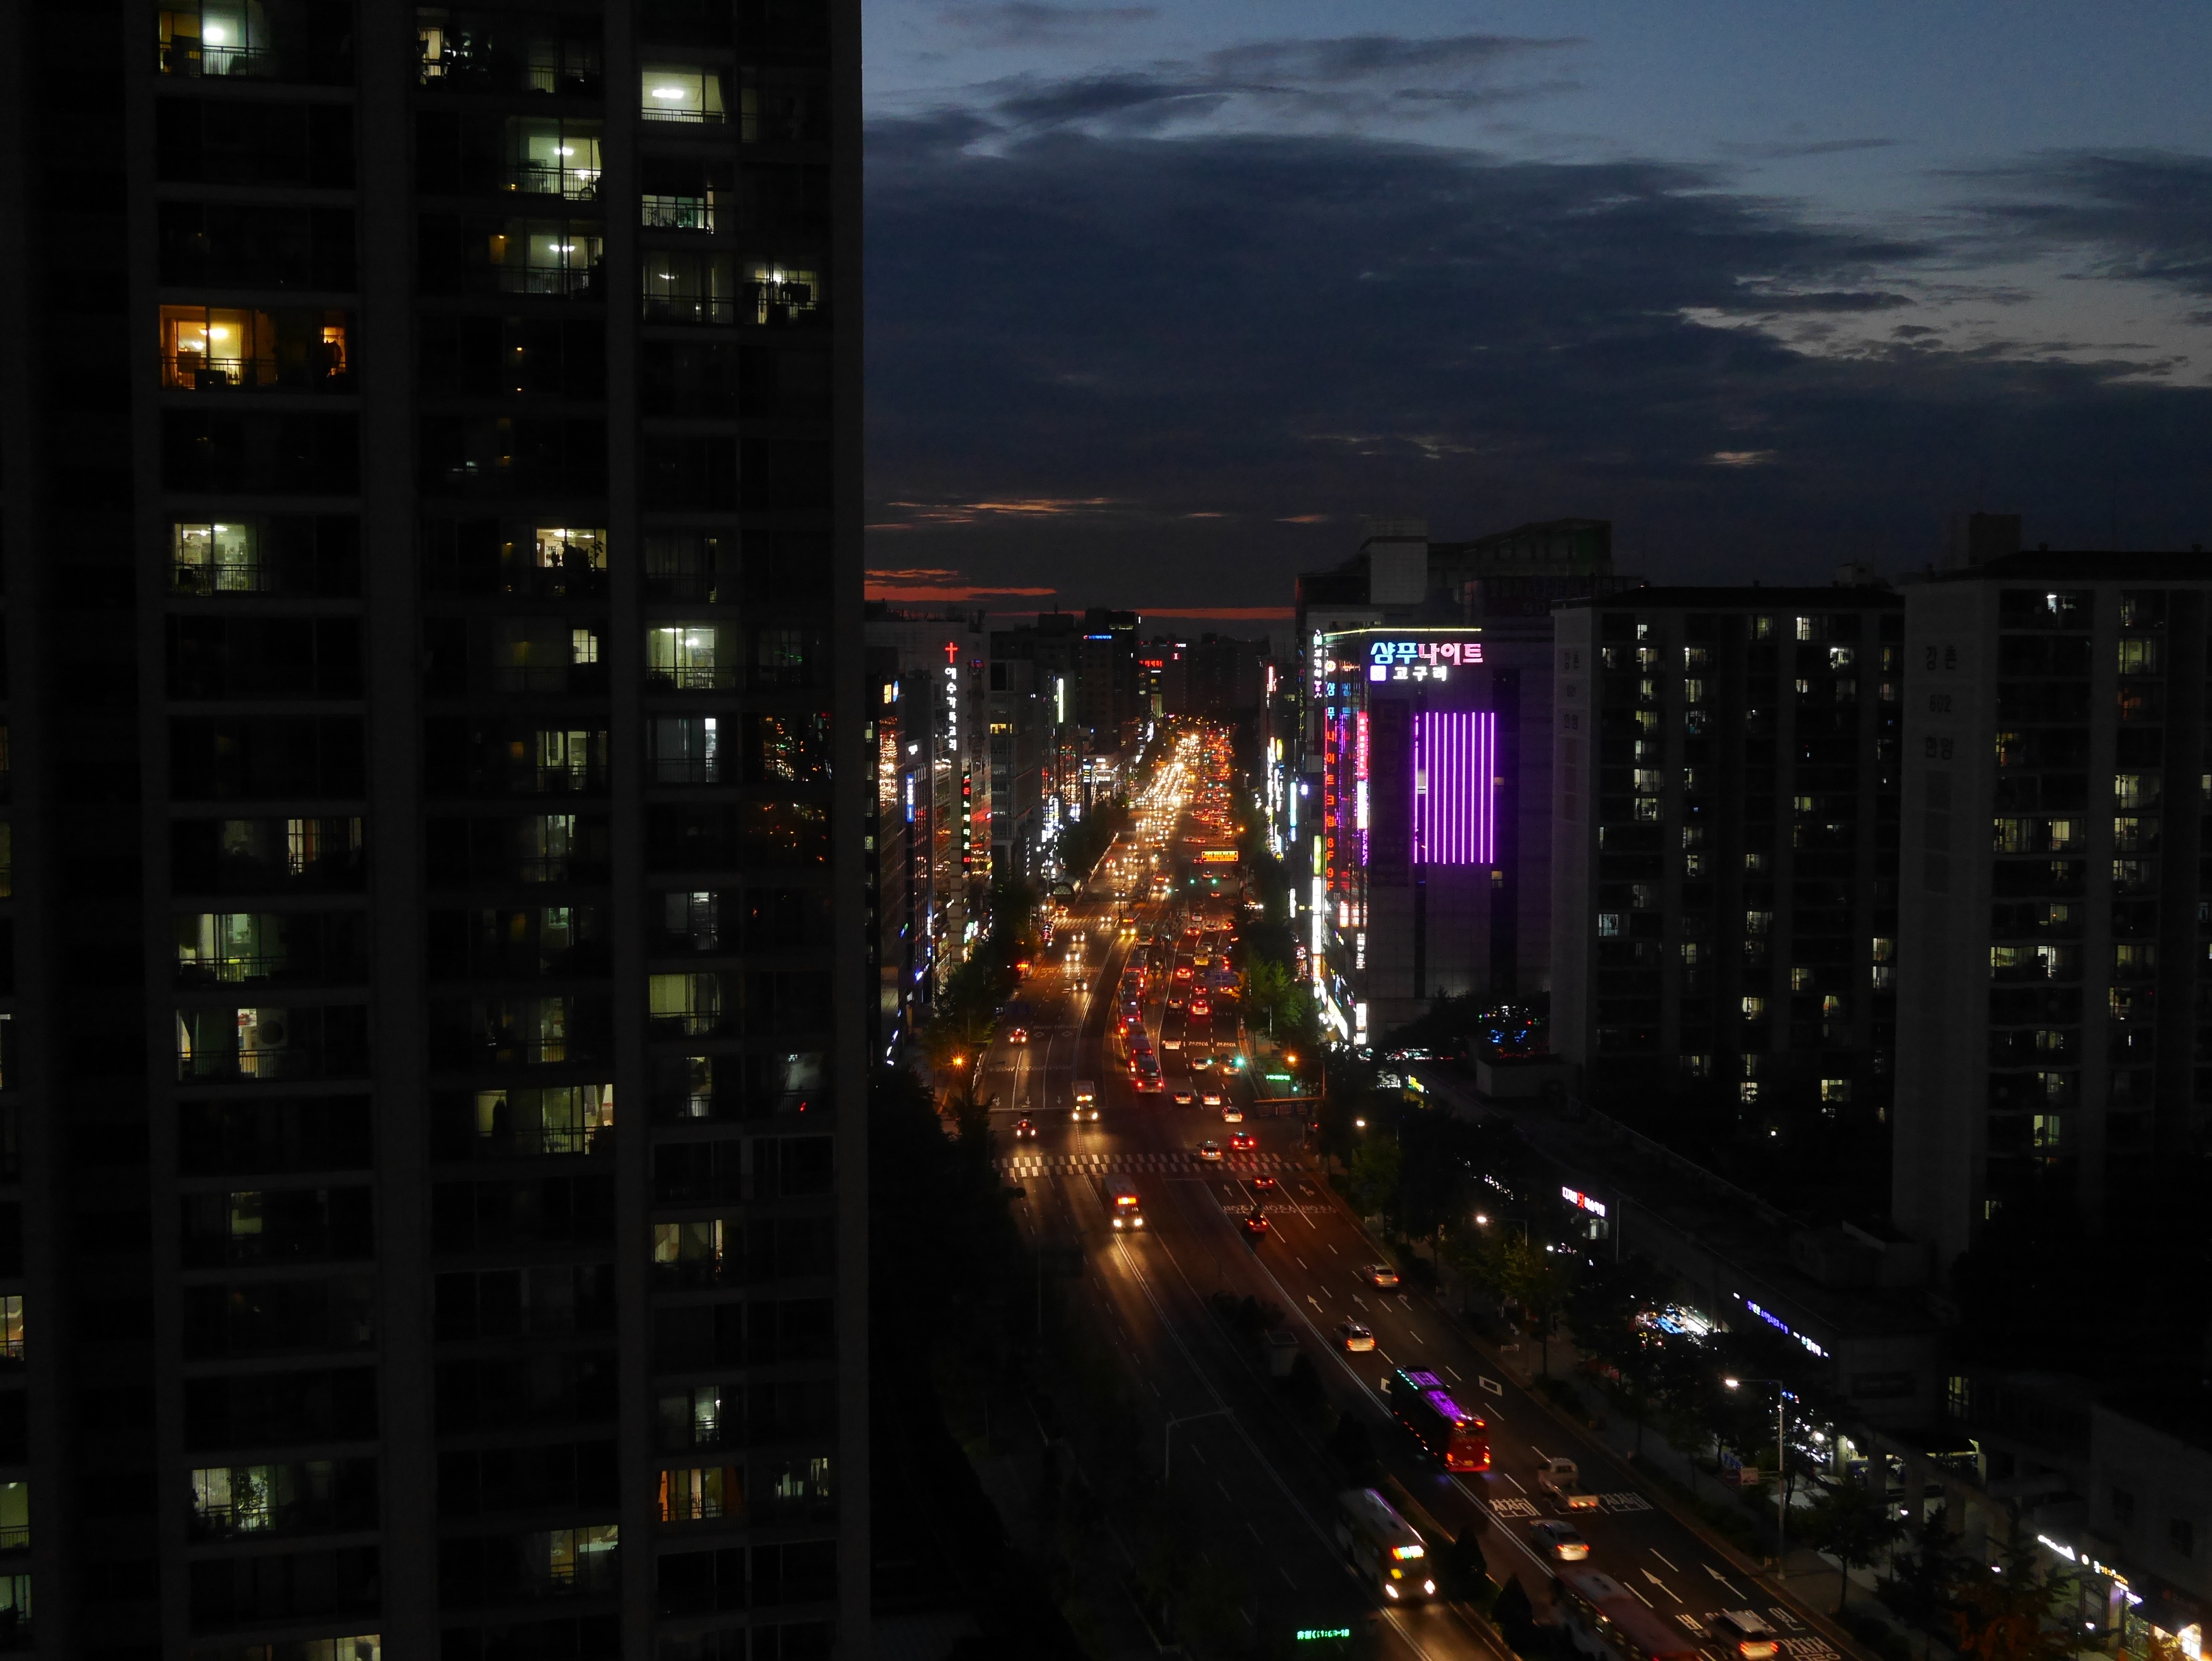
light, skyline, night, city, skyscraper, cityscape, downtown, dusk, evening, reflection, darkness, lighting, metropolis, screenshot, urban area, human settlement, atmosphere of earth, metropolitan area